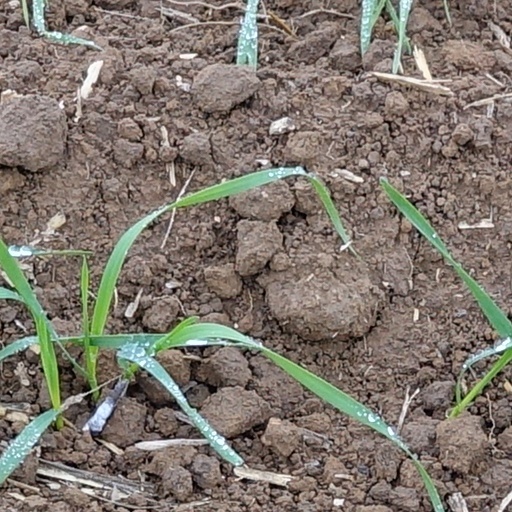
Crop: wheat